Cory Trice

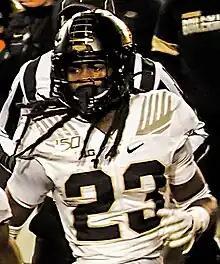
Trice with the Purdue Boilermakers in 2019

Cory Carlisle Trice Jr. (born May 30, 2000) is an American professional football cornerback for the Pittsburgh Steelers of the National Football League (NFL). He played college football for the Purdue Boilermakers.